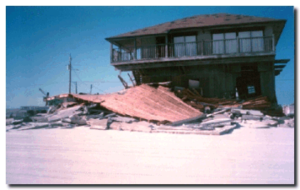
L’ouragan Opal est le 17ᵉ cyclone tropical nommé, le neuvième ouragan et le plus intense de la saison cyclonique 1995 dans l'océan Atlantique nord. Il a traversé la péninsule du Yucatán en tant que dépression tropicale le 27 septembre, puis s'est renforcé et s'est déplacé vers le nord dans le golfe du Mexique. Il a atteint la catégorie 4 de l'échelle de Saffir-Simpson avant de toucher une seconde fois la côte le 4 octobre, à la catégorie 3, dans le Panhandle de Floride près de Pensacola. Ses vents étaient alors de 185 km/h.